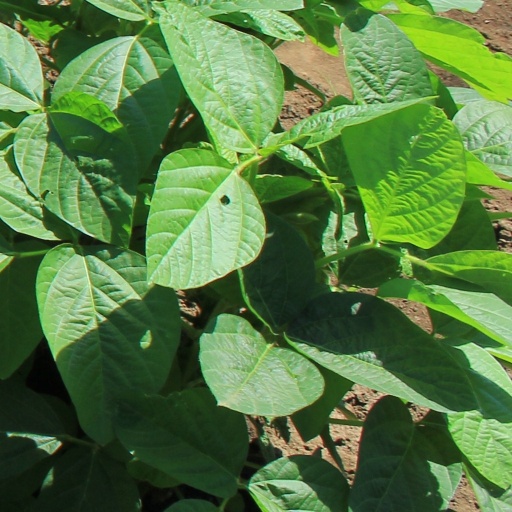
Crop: soybean